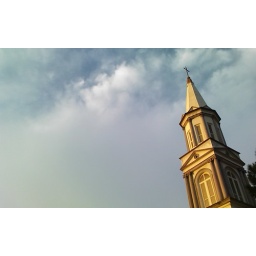
Church tower in the sky